Eliseu

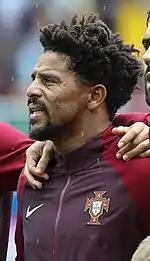
Eliseu with Portugal in 2017

Eliseu Pereira dos Santos (born 1 October 1983), known simply as Eliseu, is a Portuguese former professional footballer who played either as a left-back or left winger.